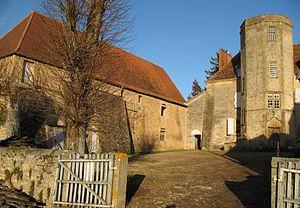
Oyé est une commune française située dans le département de Saône-et-Loire en région Bourgogne-Franche-Comté.
Le château d'Oyé est un ancien château fort, centre de la seigneurie puis baronnie d'Oyé, qui se dresse sur la commune d'Oyé dans le département de Saône-et-Loire, en région Bourgogne-Franche-Comté.